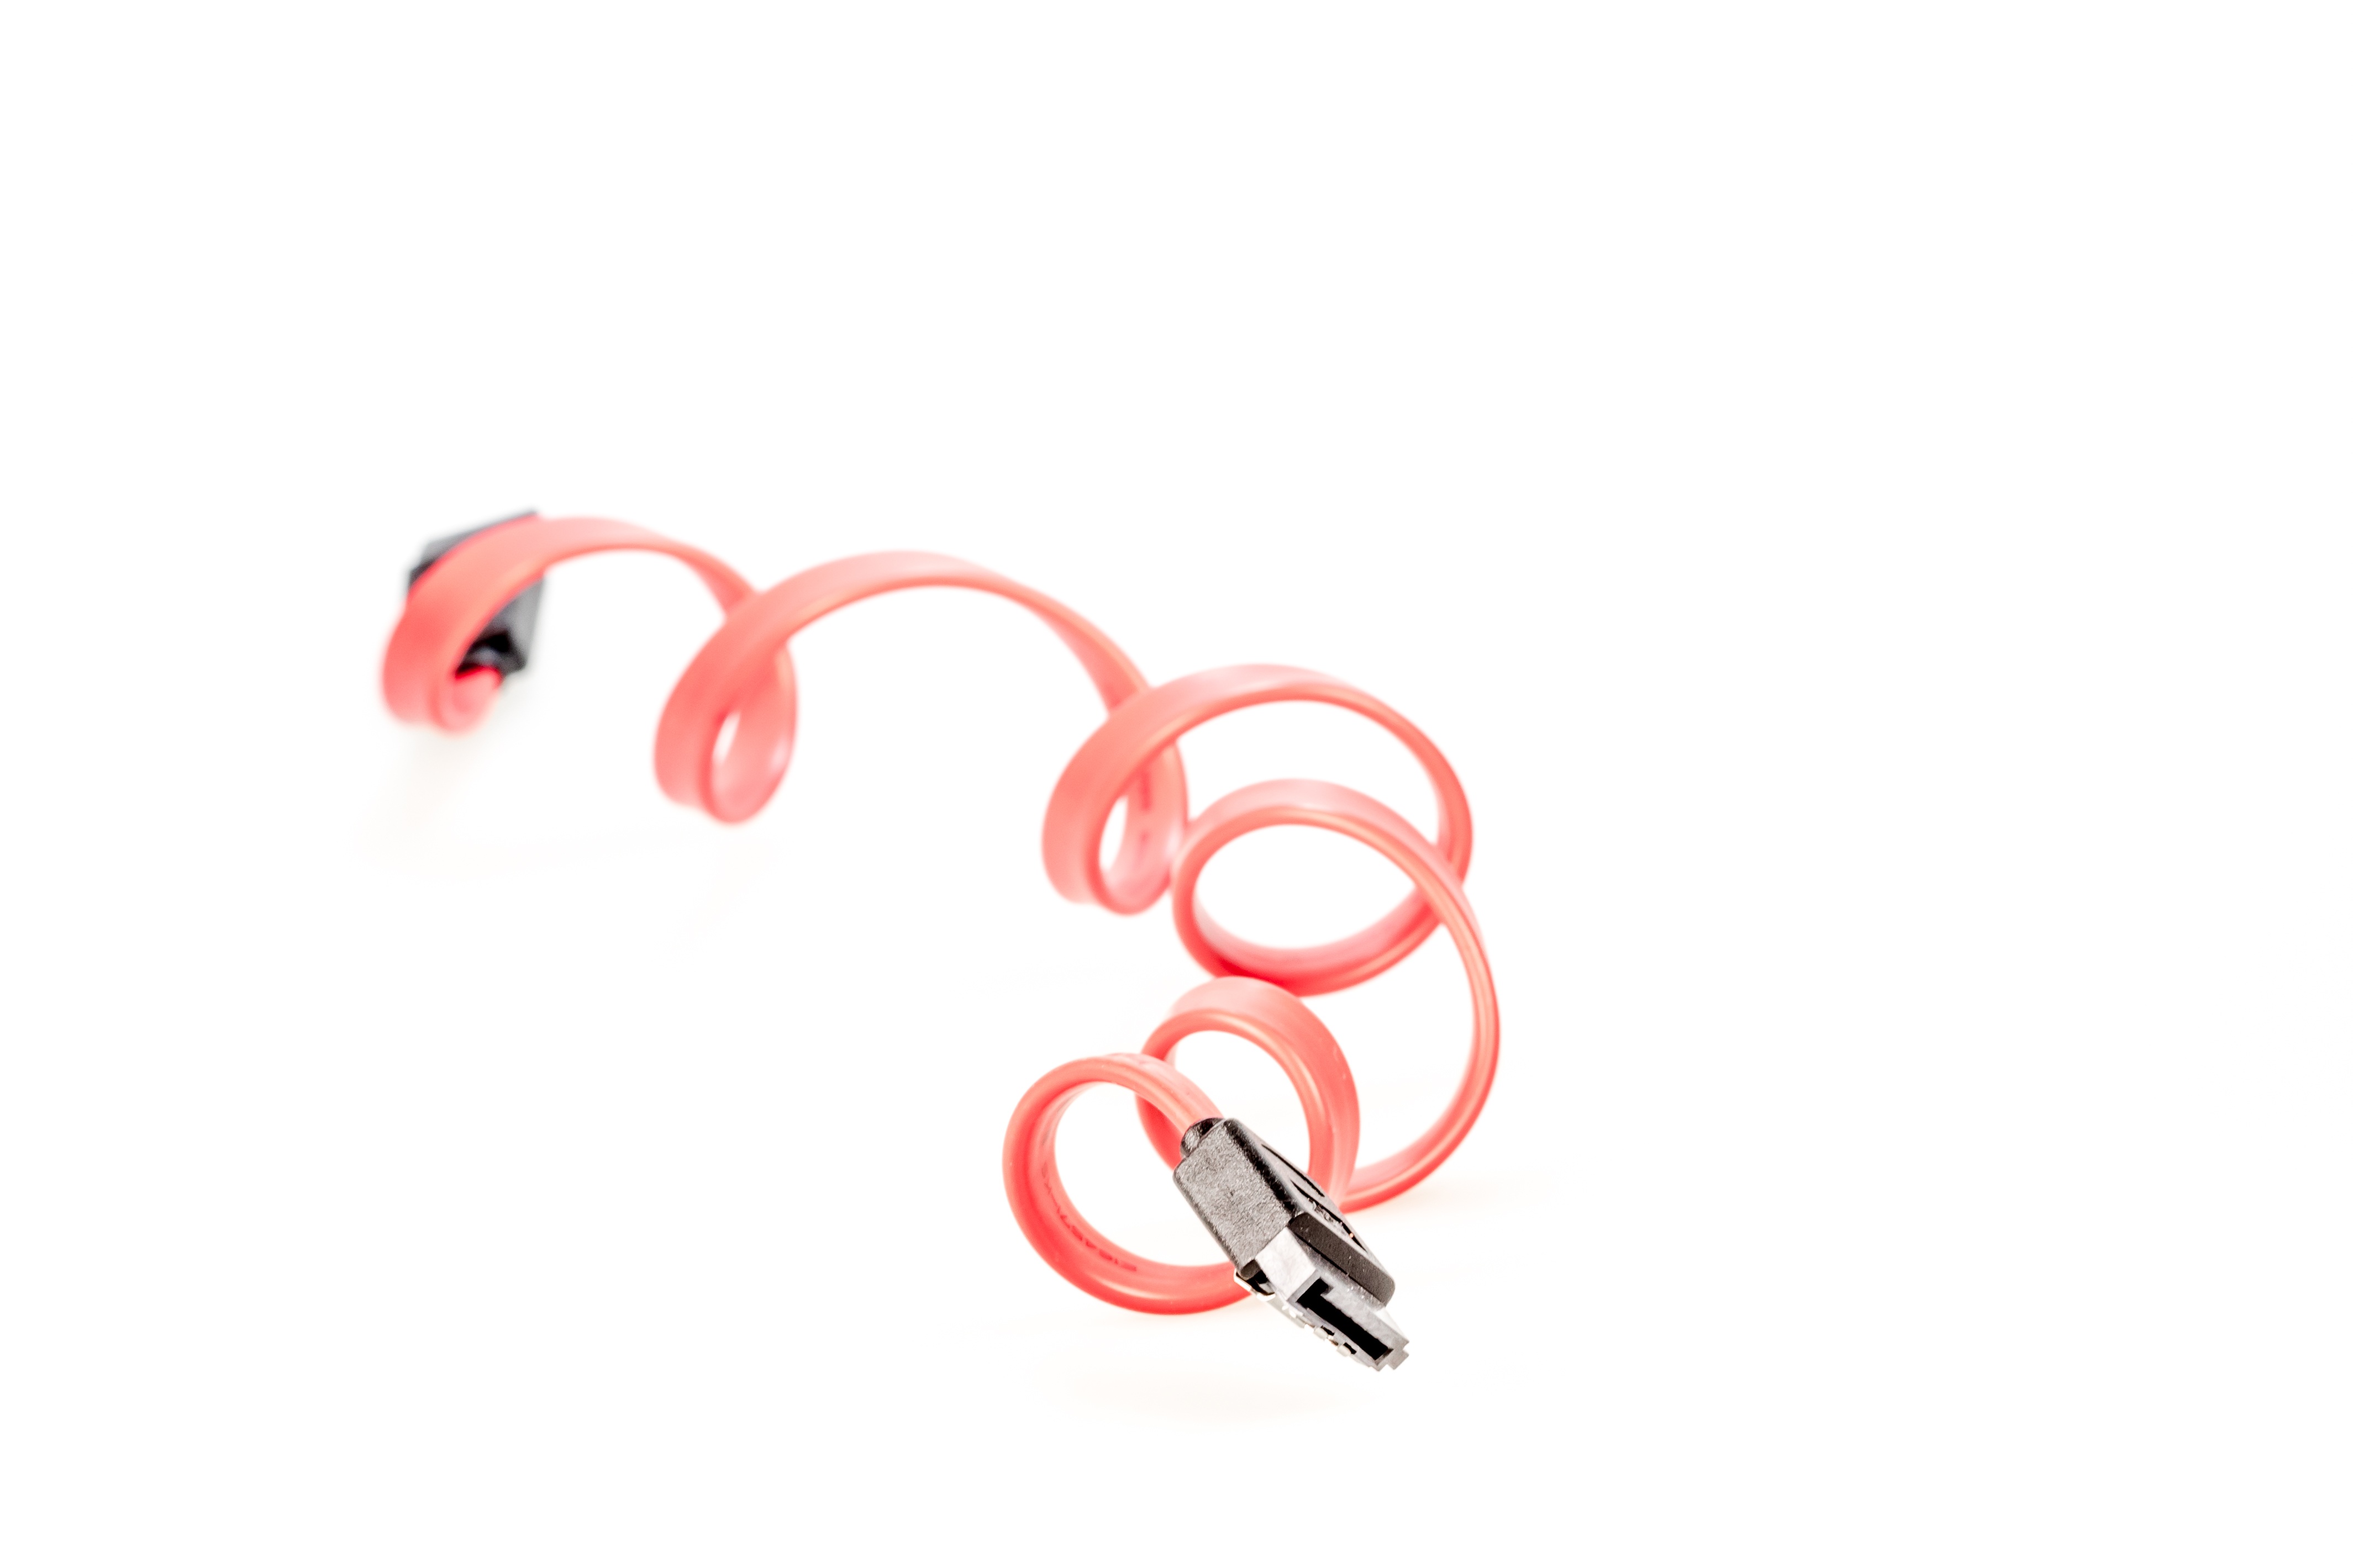
computer, hand, technology, cable, heart, line, finger, red, macro, gadget, black, ear, human body, font, headphones, accessories, hardware, organ, pc, it, connection, plug, datailaufnahme, periphaerie, data processing, cut out, edp, body jewelry, sata, s ata, connecting cable, flat ribbon cable, sata connection